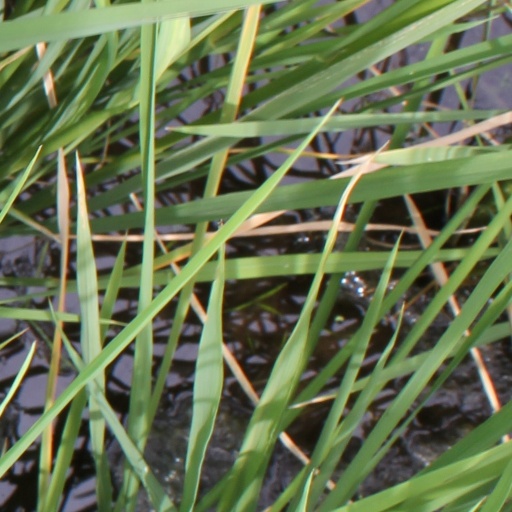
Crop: rice